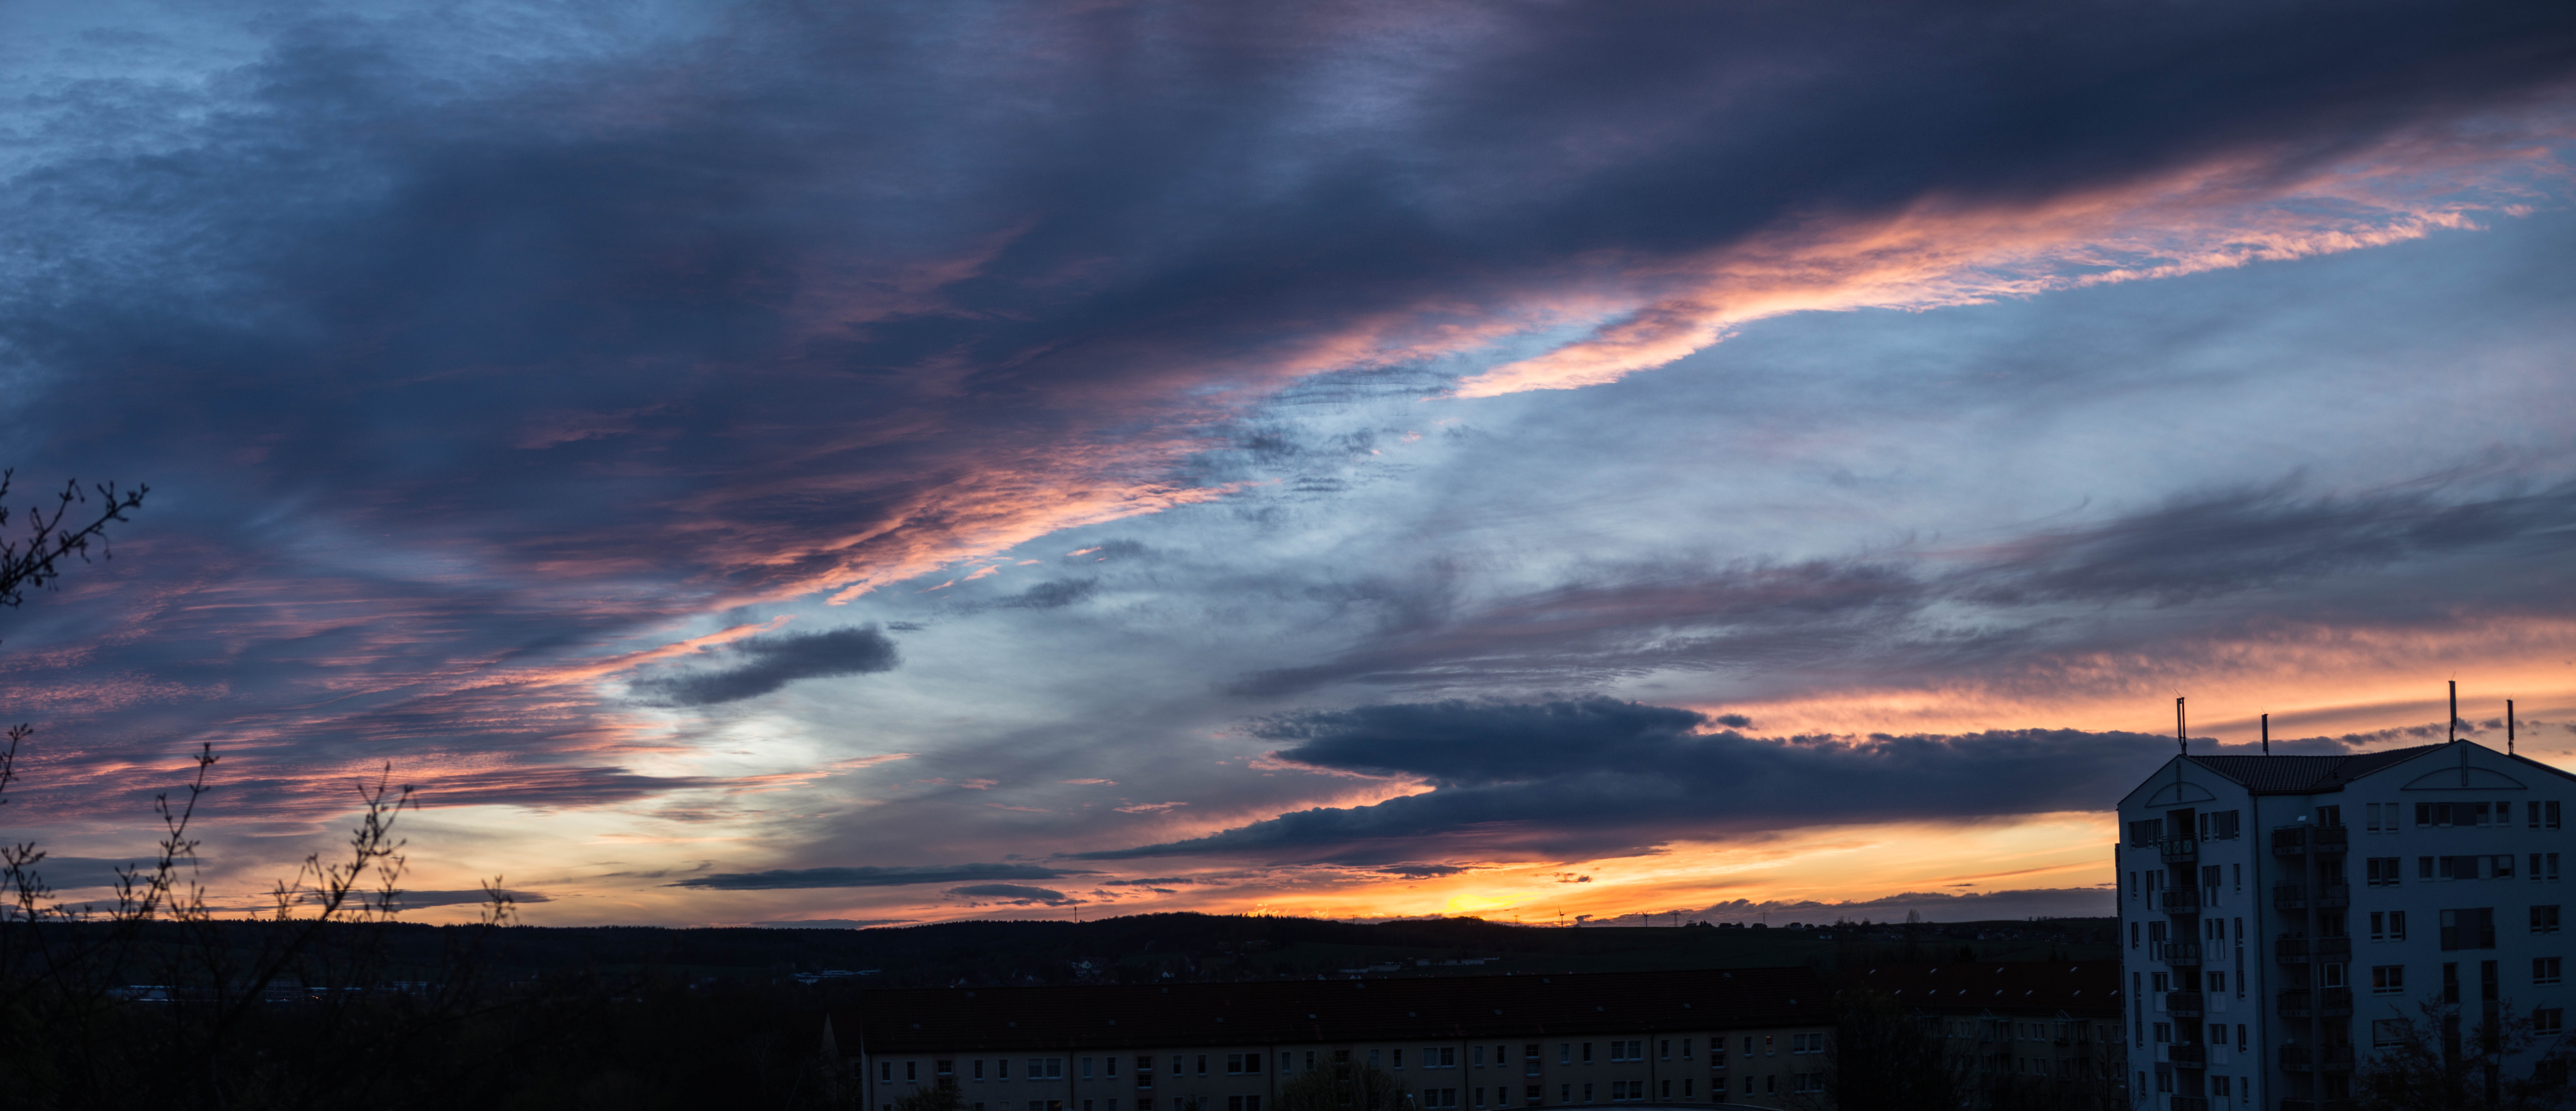
horizon, cloud, sky, sunrise, sunset, sunlight, morning, dawn, atmosphere, dusk, evening, weather, clouds, afterglow, evening sky, meteorological phenomenon, red sky at morning